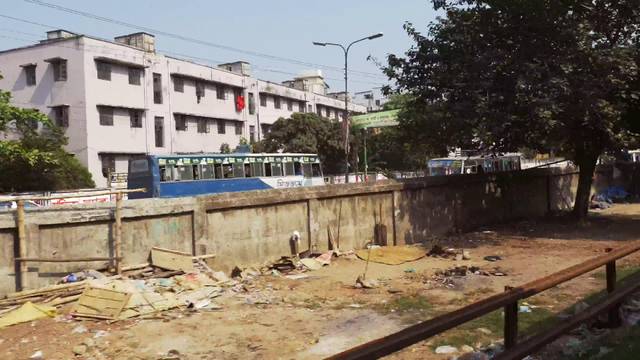
Region: Bangladesh
Coordinates: 23.749, 90.415